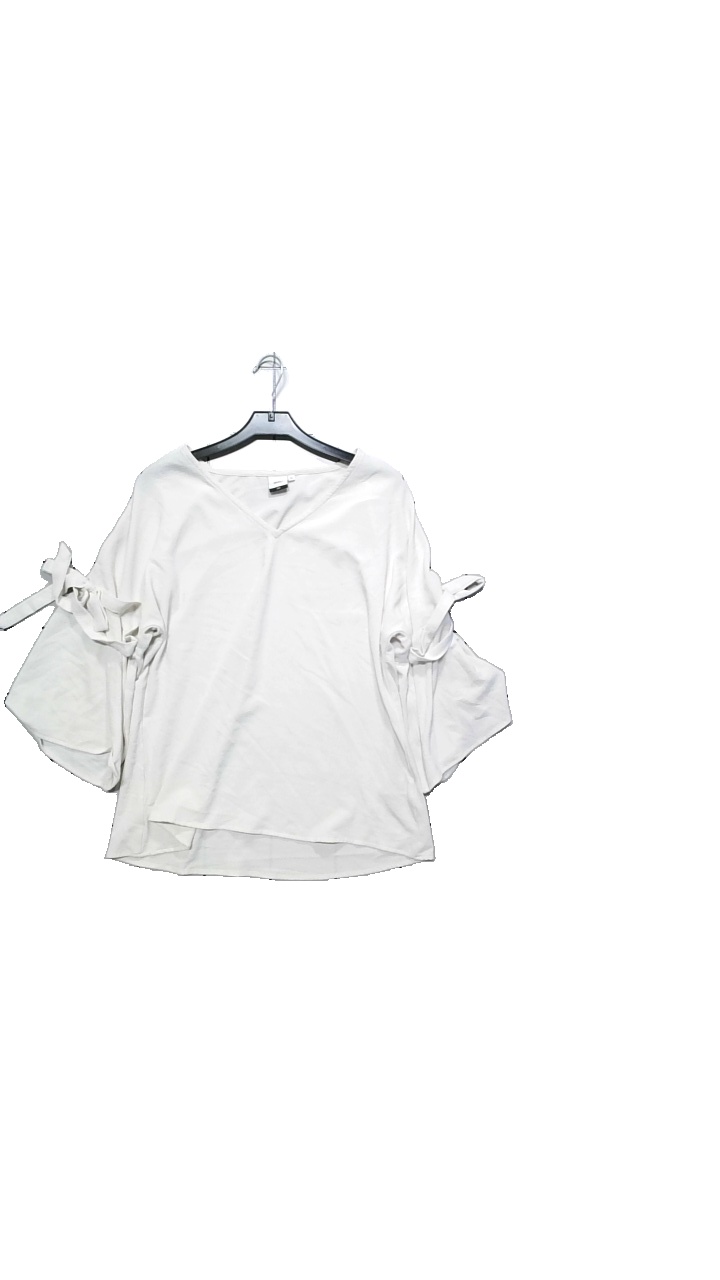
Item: Top (Ladies)
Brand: Object
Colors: White
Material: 100% polyester
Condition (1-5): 4
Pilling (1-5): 3
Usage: Reuse
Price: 50-100